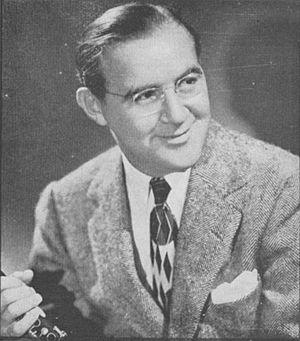
Benny Goodman est un clarinettiste, compositeur, et chef d'orchestre de Big band jazz américain, surnommé « The King of Swing ».